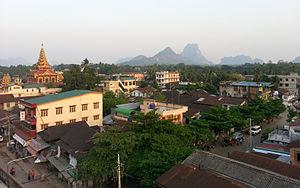
Pa-An ou Hpa-An est la capitale de l'État Karen de Birmanie. Elle est située sur la rive orientale de la Salouen. Au dernier recensement, elle comptait 421 575 habitants dont 75 141 en zone urbaine.